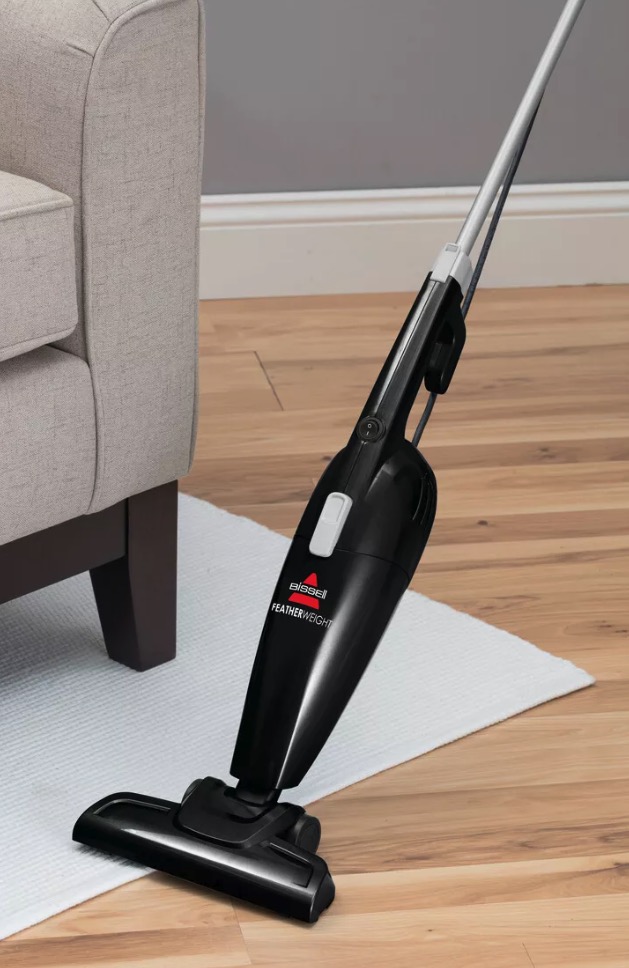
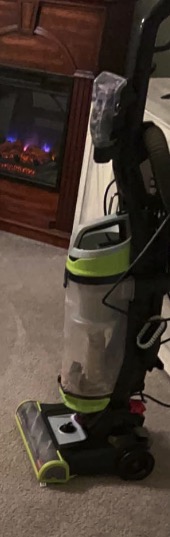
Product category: items_vacuum
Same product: no